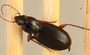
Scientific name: Synuchus impunctatus
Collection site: Bartlett Experimental Forest NEON (BART), plot BART_068